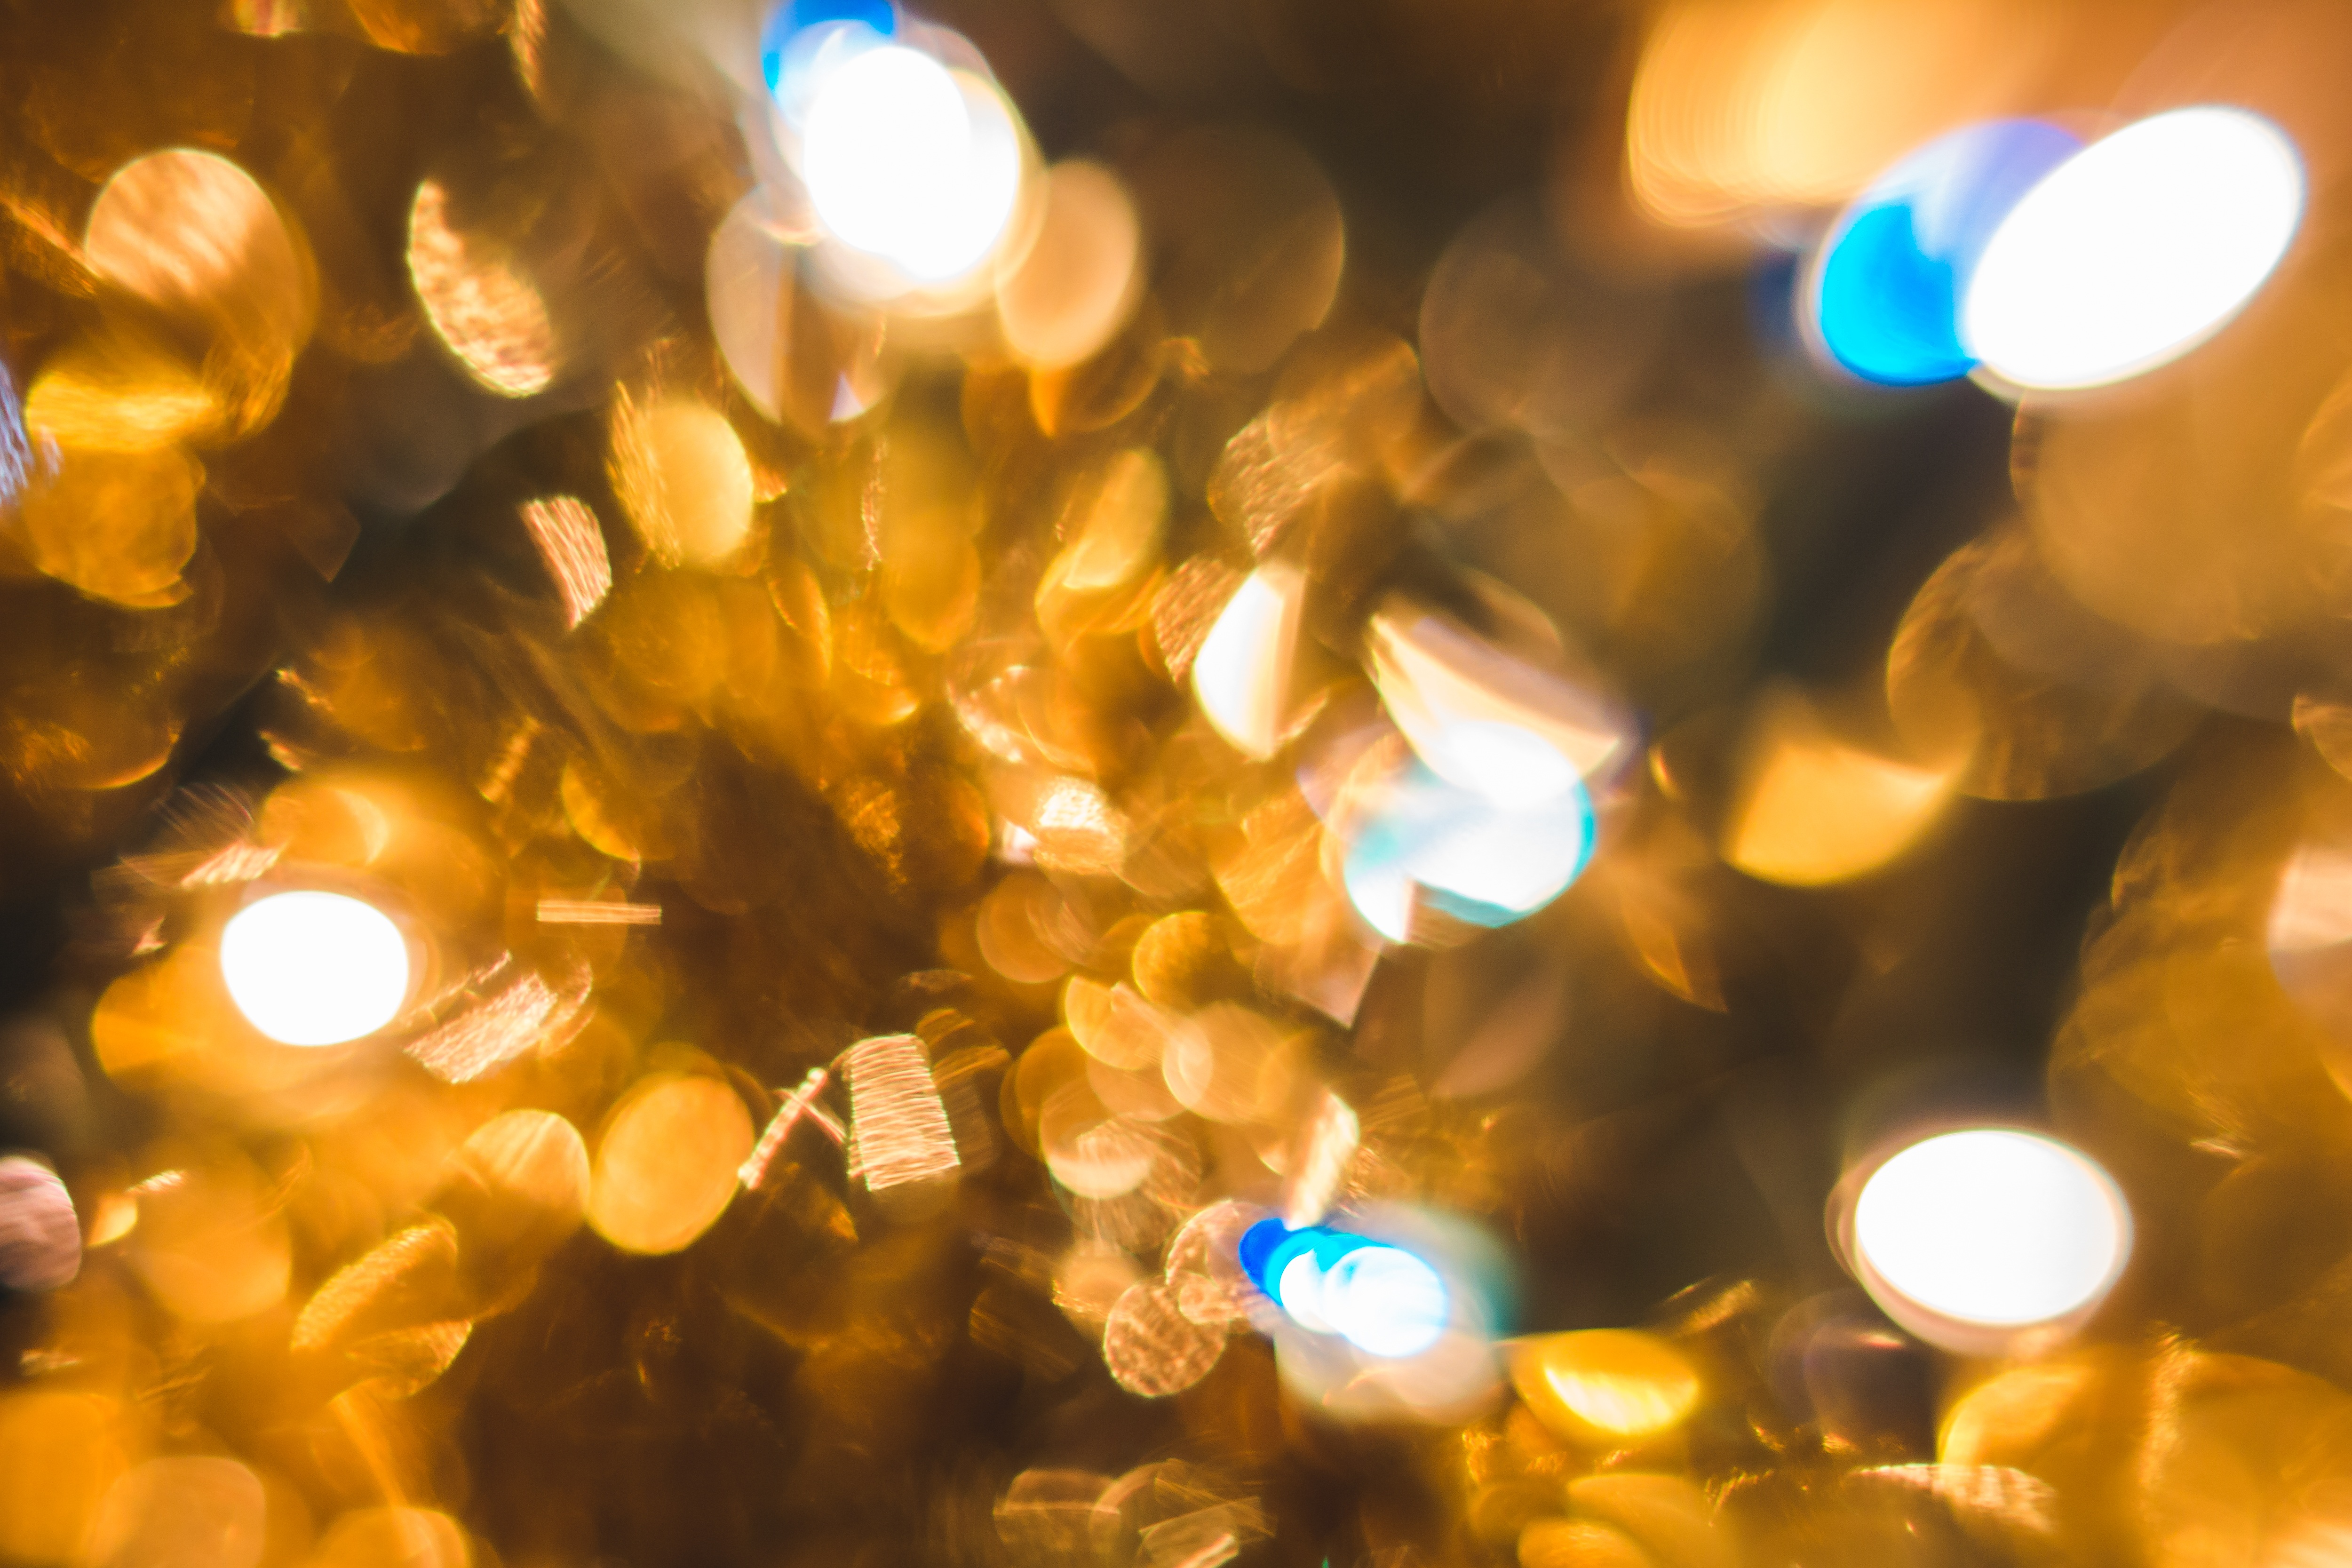
light, bokeh, night, sunlight, flower, petal, golden, reflection, color, yellow, lighting, christmas tree, circle, christmas decoration, background, gold, macro photography